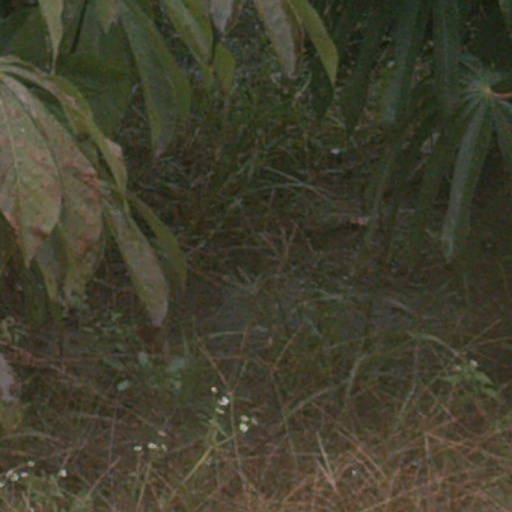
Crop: cassava